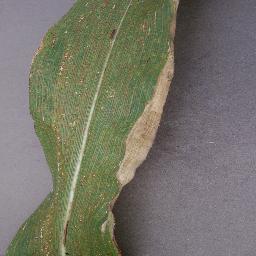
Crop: corn
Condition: (maize)_northern_blight